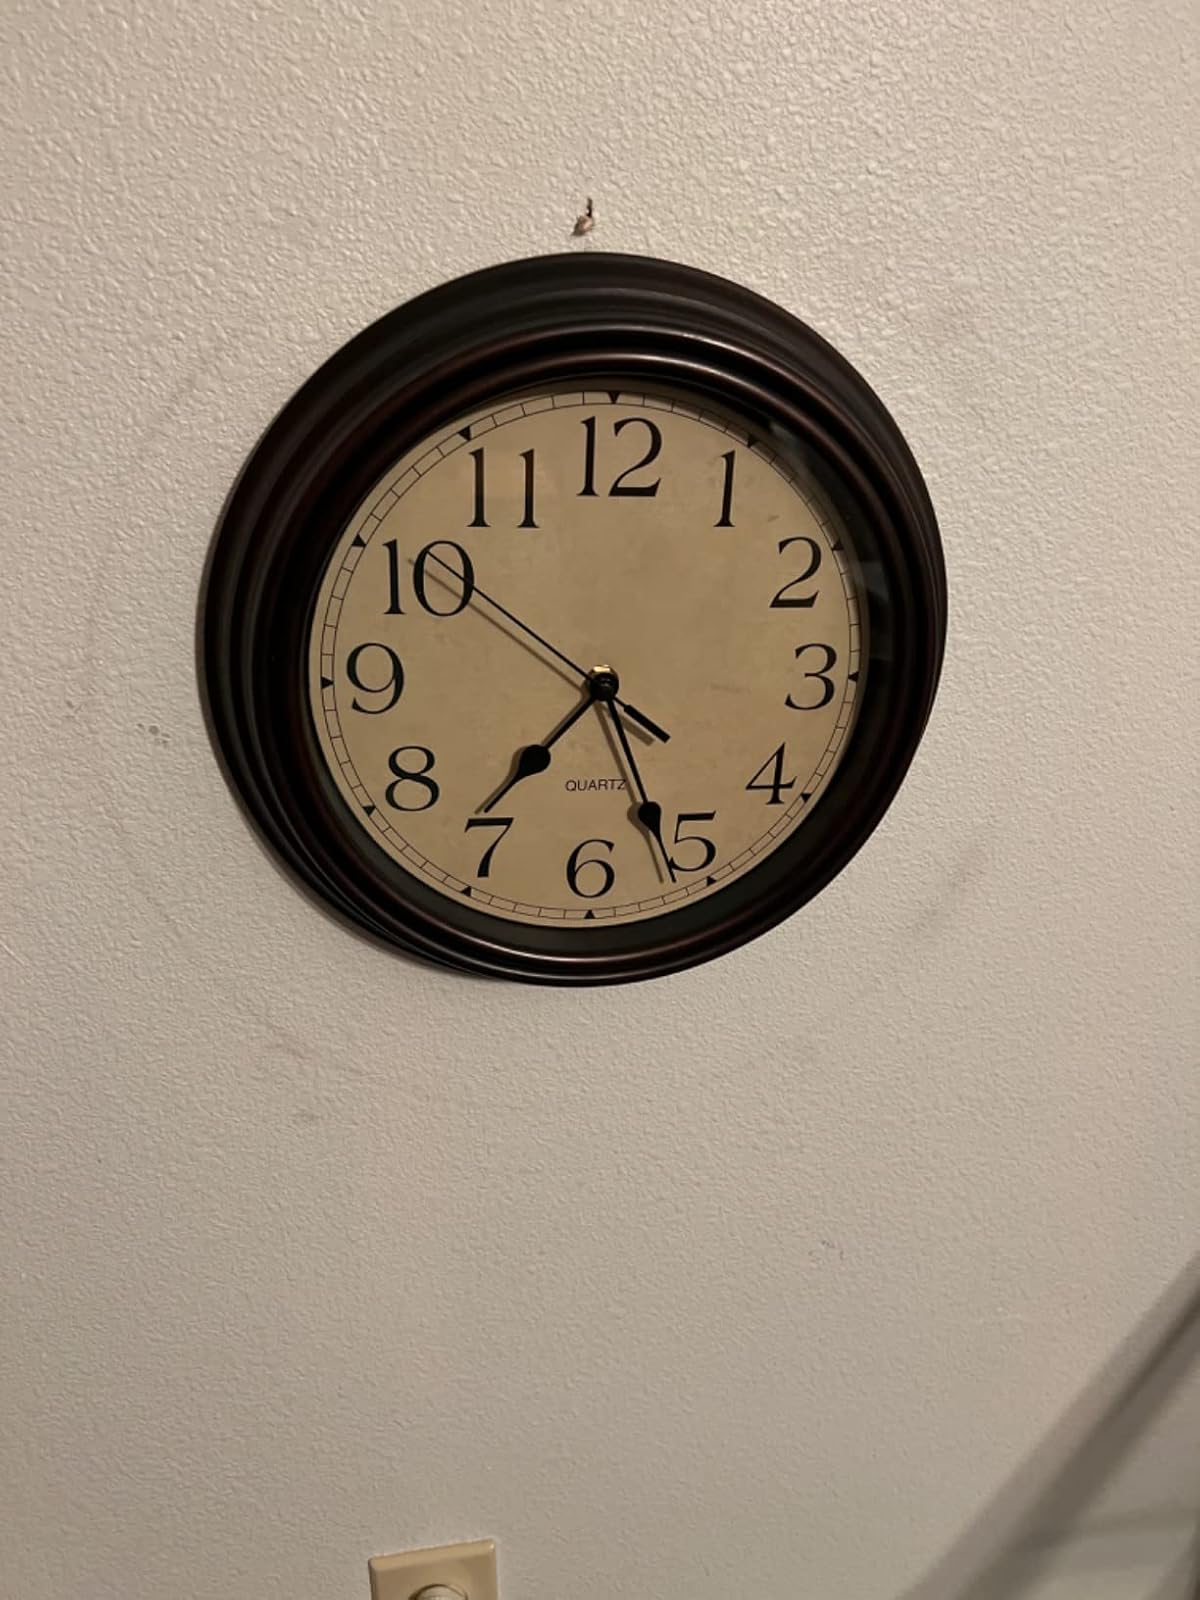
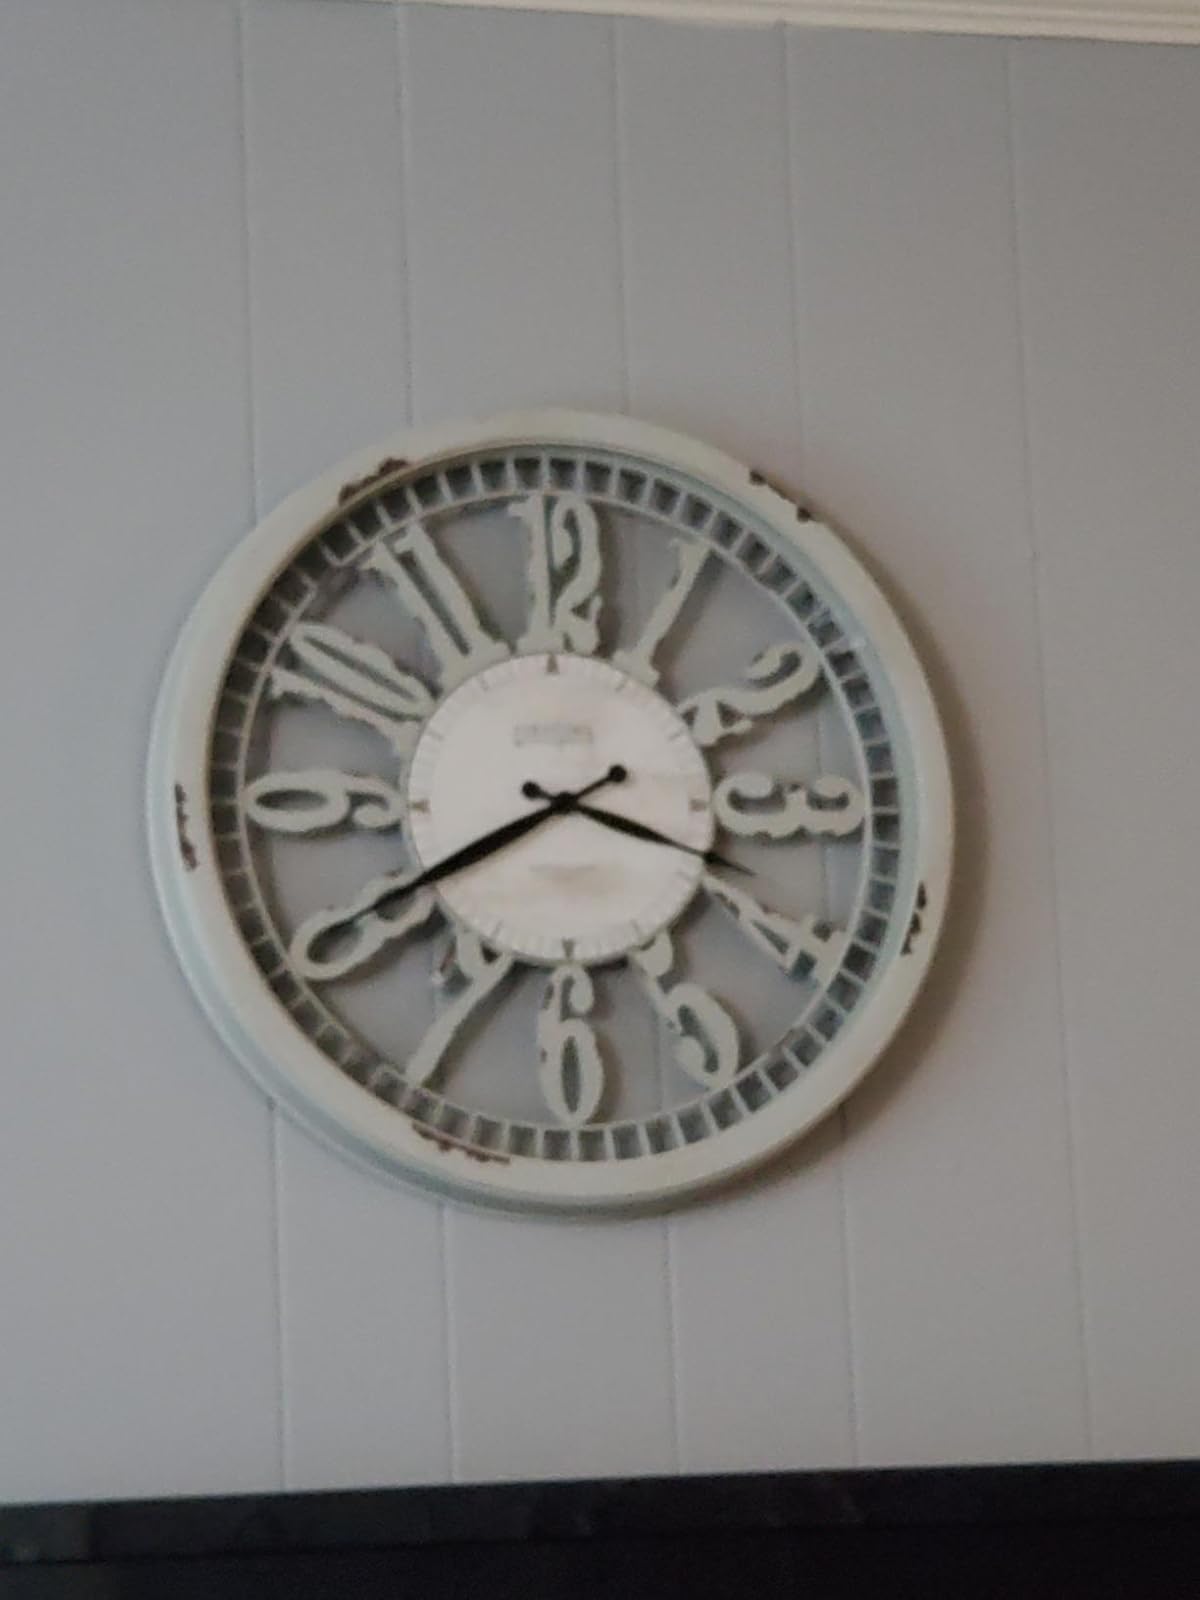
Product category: clock
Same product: no